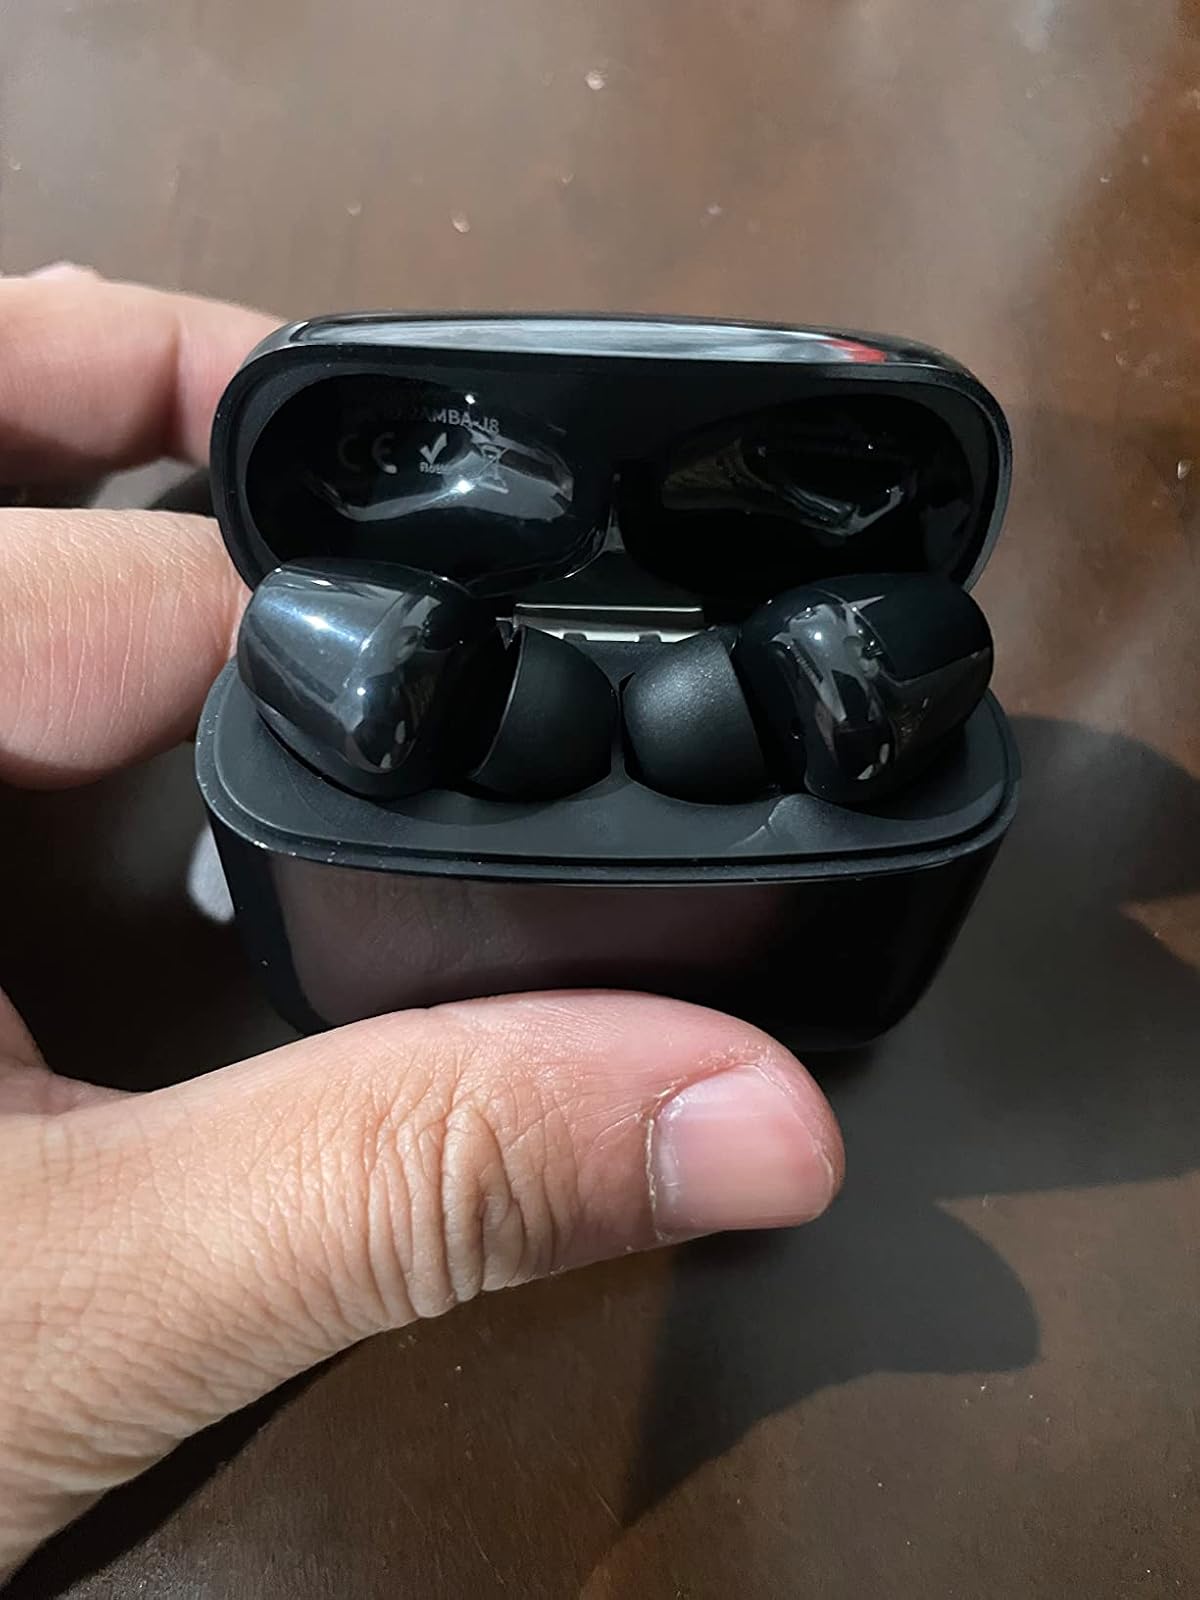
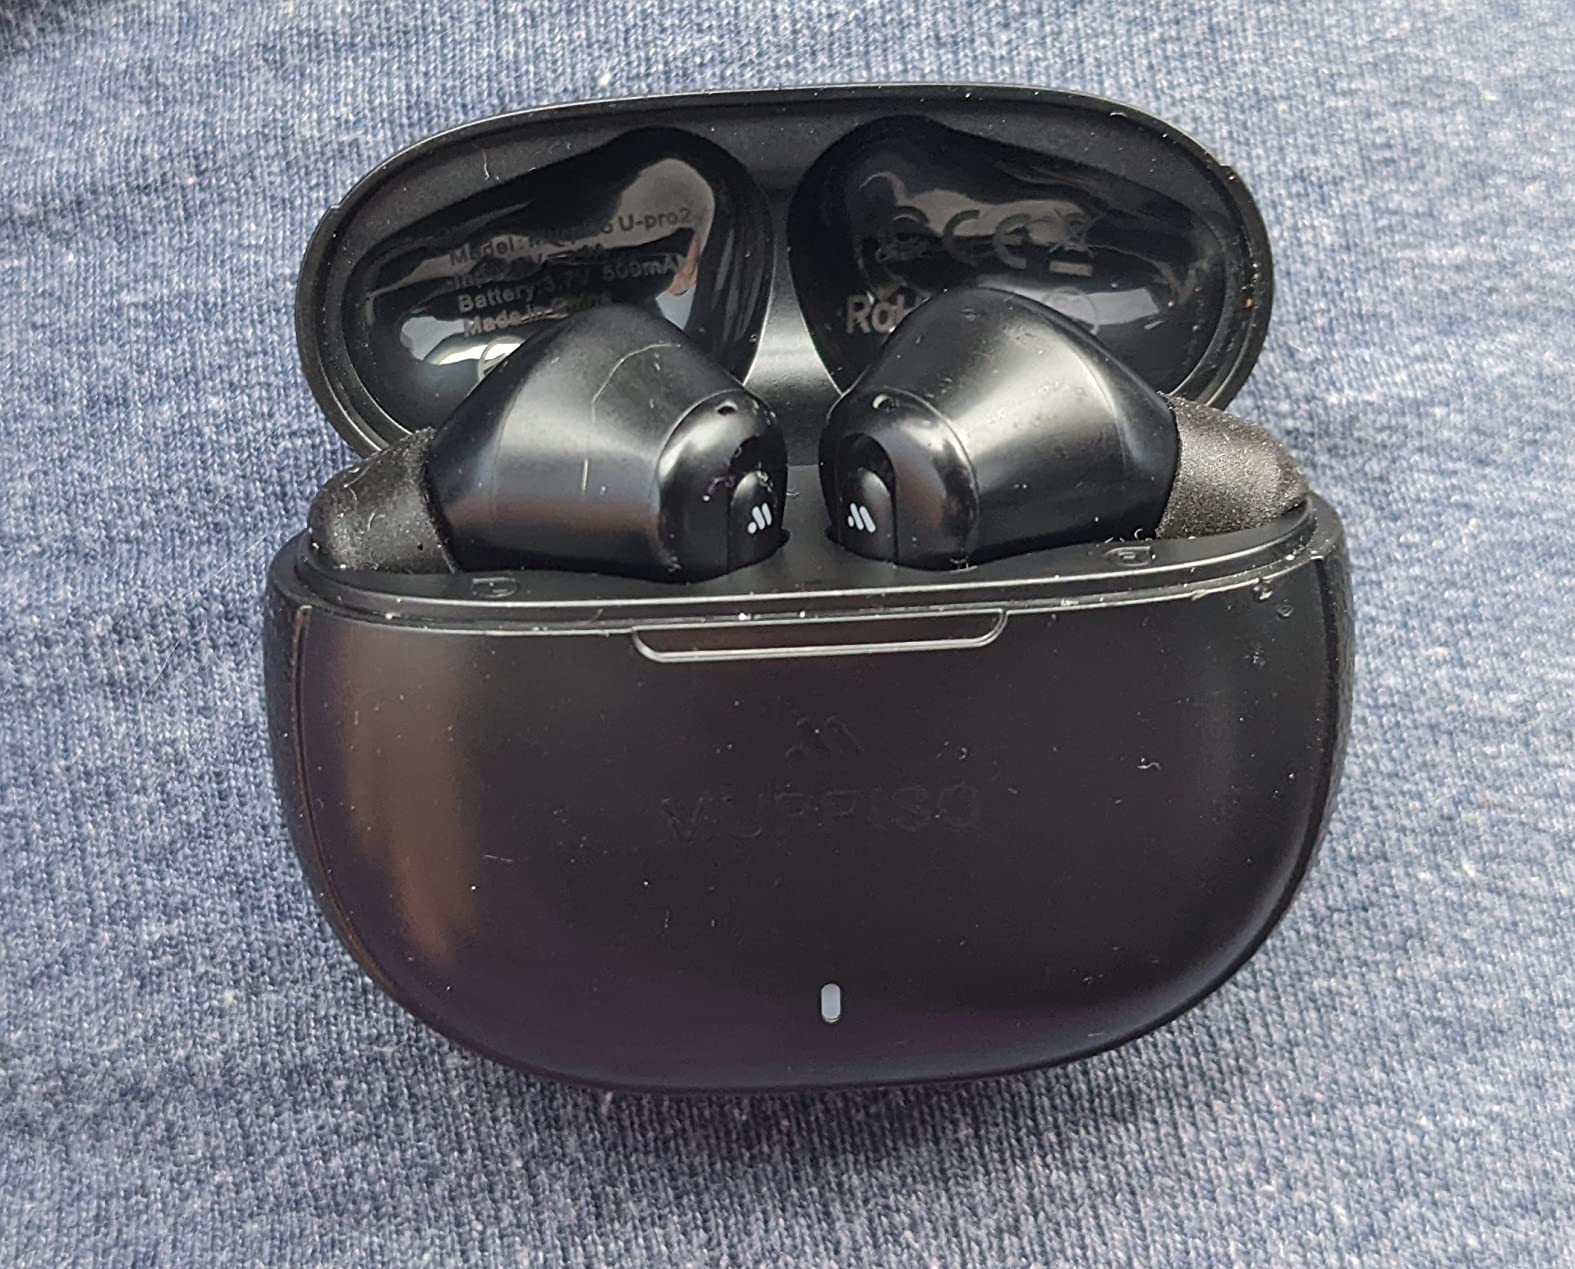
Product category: earbuds
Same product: no